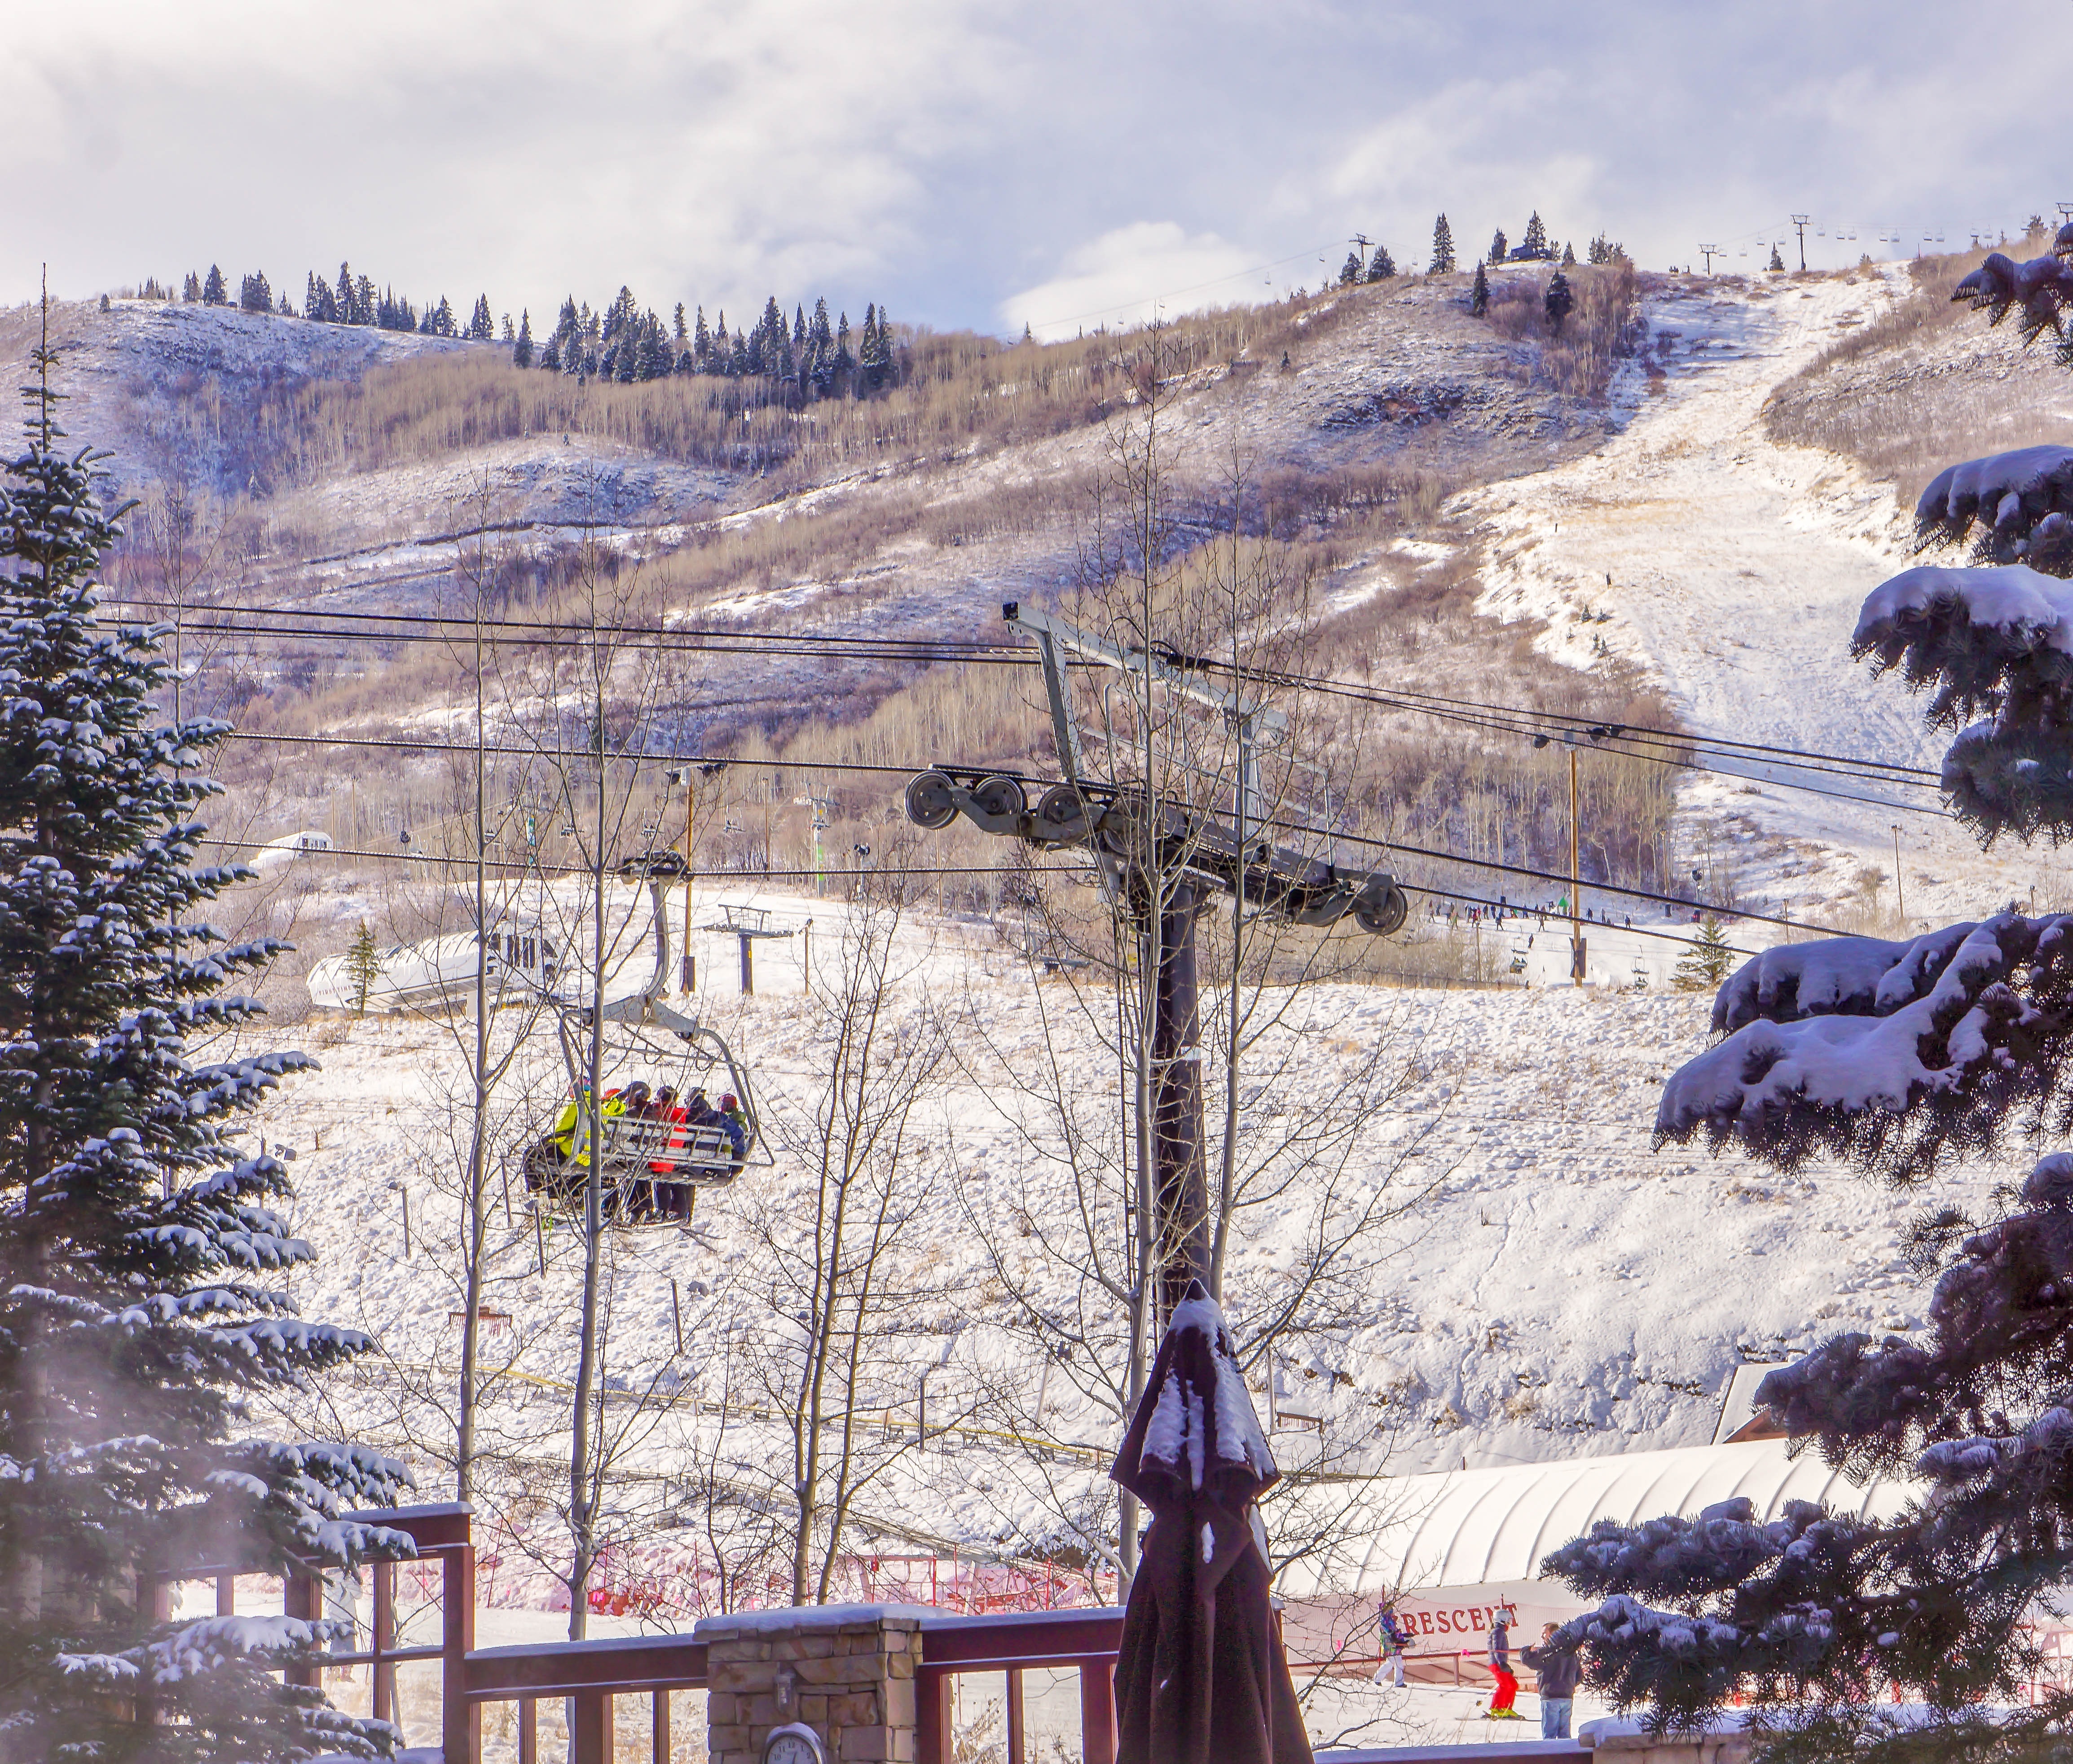
tree, nature, mountain, snow, cold, winter, steam, ski lift, weather, season, mountains, utah, gondola, ski resort, piste, pools, marriott, park city, hot tubs, geological phenomenon